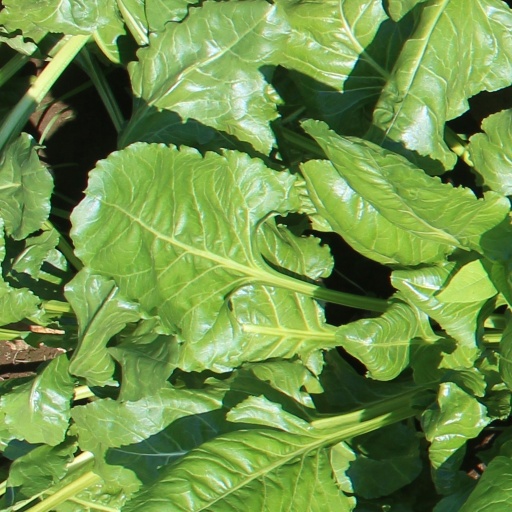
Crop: sugar beet